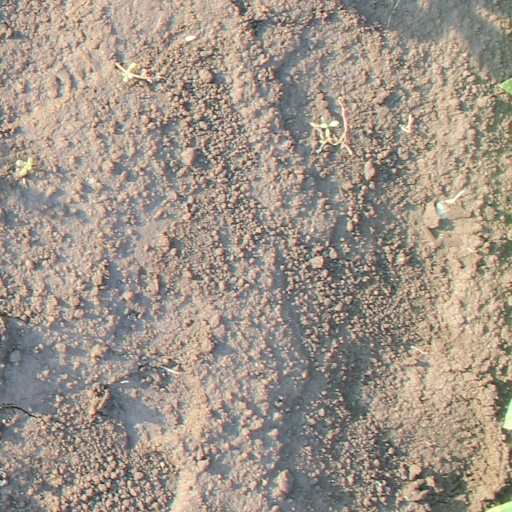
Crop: soybean